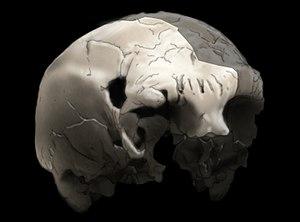
Le crâne Aroeira 3. La partie manquante sombre est imaginée par miroir virtuel de la partie préservée. Dessin libre, d'après Daura et al. 2017.
La grotte d'Aroeira est une chambre où deux dents, ainsi qu'un crâne prénéandertalien d'environ 400 000 ans, ont été découverts depuis 2014. Les fossiles étaient accompagnés d'outils de pierre et de restes de faune calcinés qui témoignent d'une maitrise du feu. Ces éléments nous renseignent sur la diversité du peuplement européen au Pléistocène moyen et enrichissent le scénario d'apparition des prénéandertaliens.
Aroeira 3 est un crâne néandertalien ancien fragmentaire d'environ 400 000 ans, découvert en 2014 dans la grotte d'Aroeira à Torres Novas au Portugal. Sa morphologie ne correspond à aucune autre forme de référence mais montre cependant quelques traits néandertaliens. Il s'ajoute à d'autres crânes contemporains aux caractéristiques propres comme ceux de Tautavel, de la Sima de los Huesos, de Ceprano, et confirme la diversité des groupes humains en Europe au Pléistocène moyen, au détriment d'un scénario d'évolution linéaire depuis Homo heidelbergensis. Il était accompagné d'outils de pierre de mode 2 et d'os d'animaux calcinés, suggérant une maitrise du feu.
Cette liste de fossiles d'hominidés présente un certain nombre de fossiles d'hominines selon un classement chronologique. Il existe des milliers de fossiles, dont beaucoup sont fragmentaires et ne consistent qu'en de simples dents ou fragments d'os isolés. Cette liste ne se veut pas exhaustive, mais présente les principaux spécimens découverts. La plupart de ces fossiles se situent sur des branches ou des rameaux distincts de la branche hypothétique menant à Homo sapiens.